Sky position (RA, Dec in degrees): 218.901, 9.091
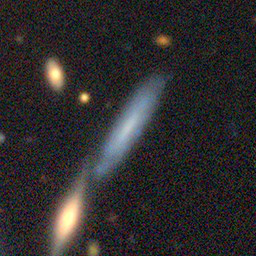
Galaxy morphology: Edge-on Galaxies without Bulge